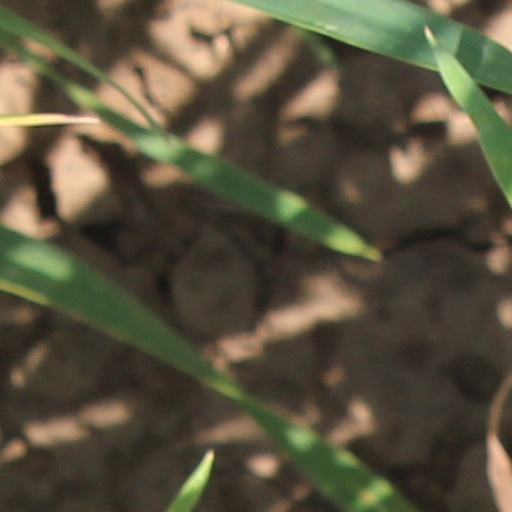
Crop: wheat